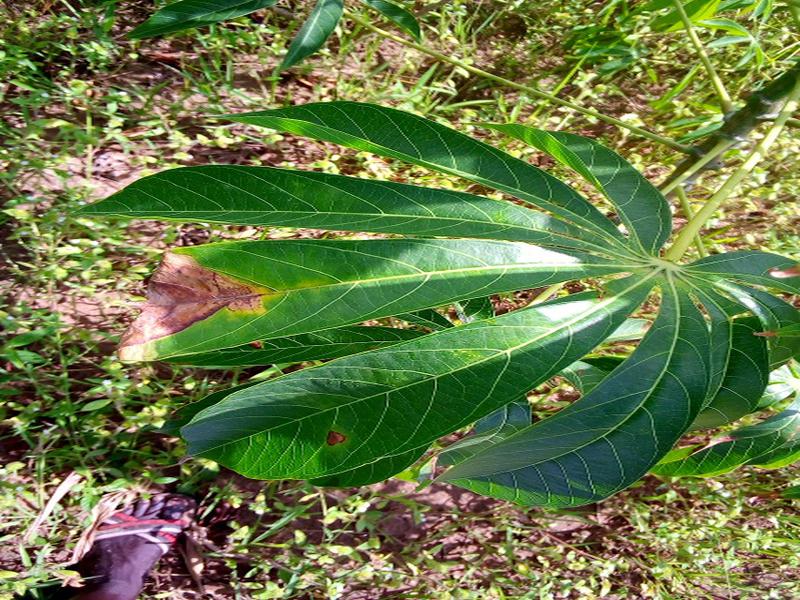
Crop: cassava
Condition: bacterial_blight